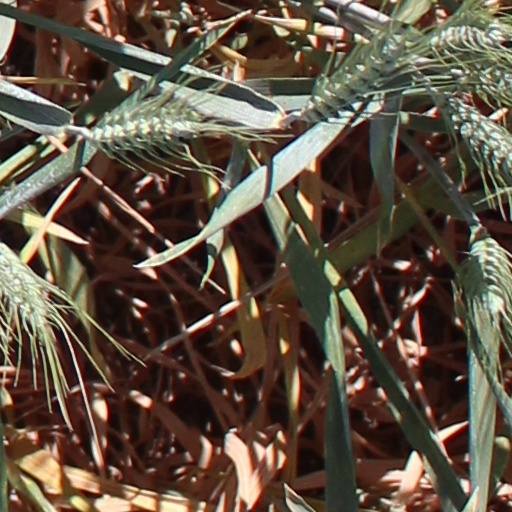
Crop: wheat